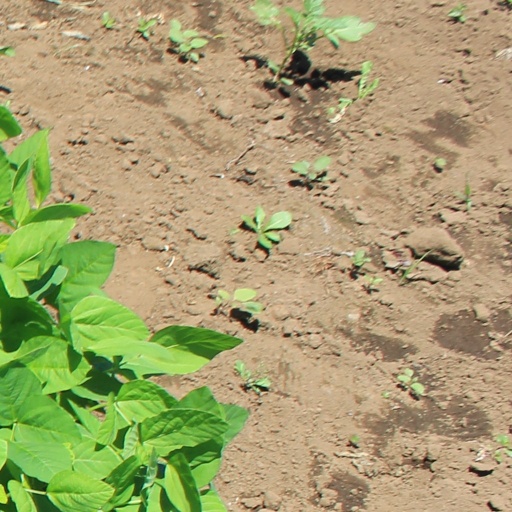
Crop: soybean